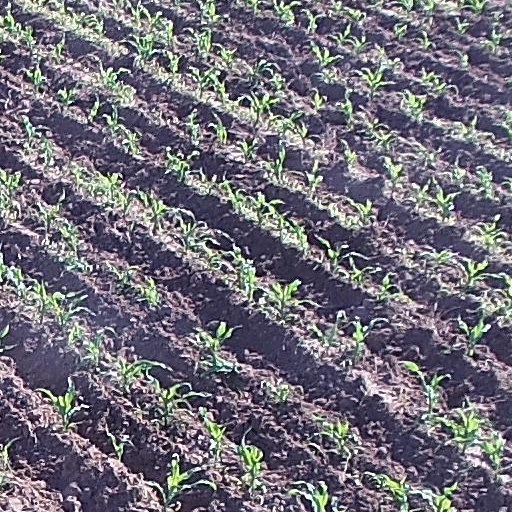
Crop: maize; corn